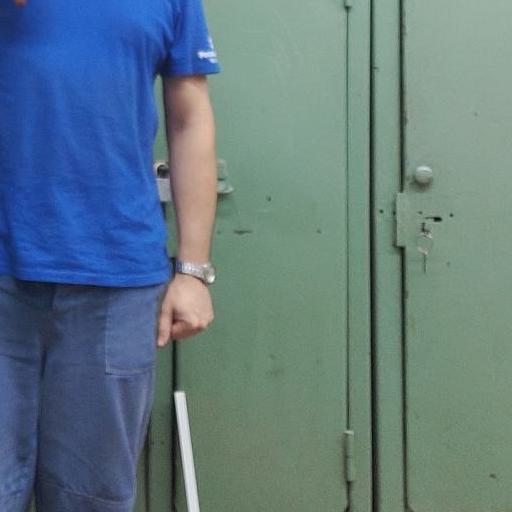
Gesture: no_gesture